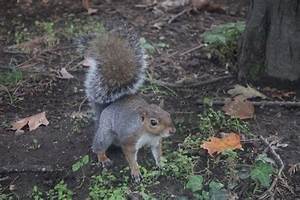
Label: scoiattolo